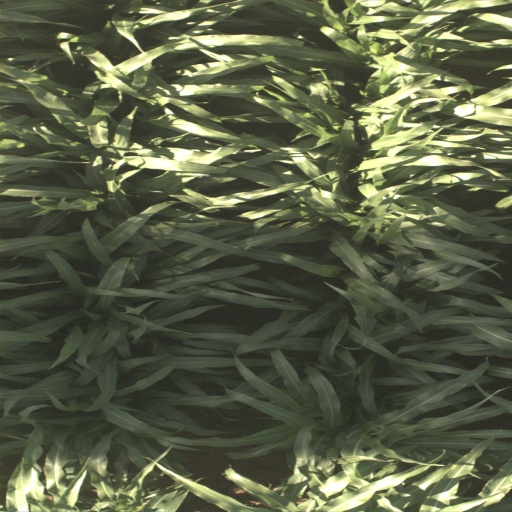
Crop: sorghum